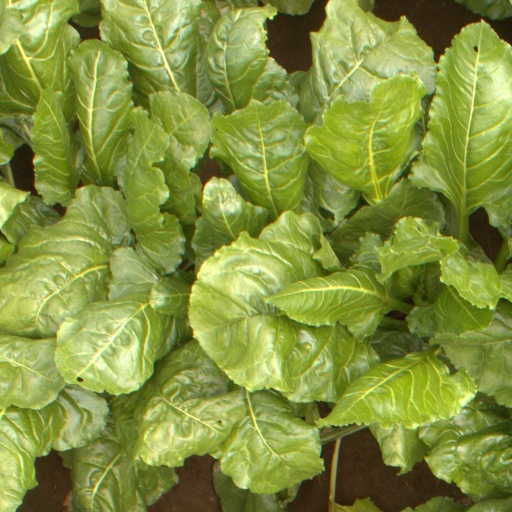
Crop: sugar beet